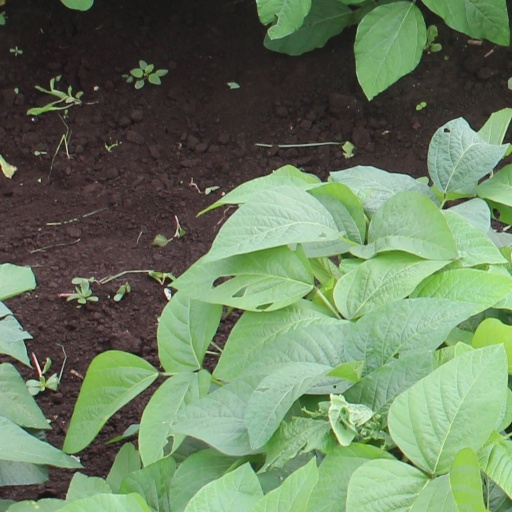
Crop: soybean